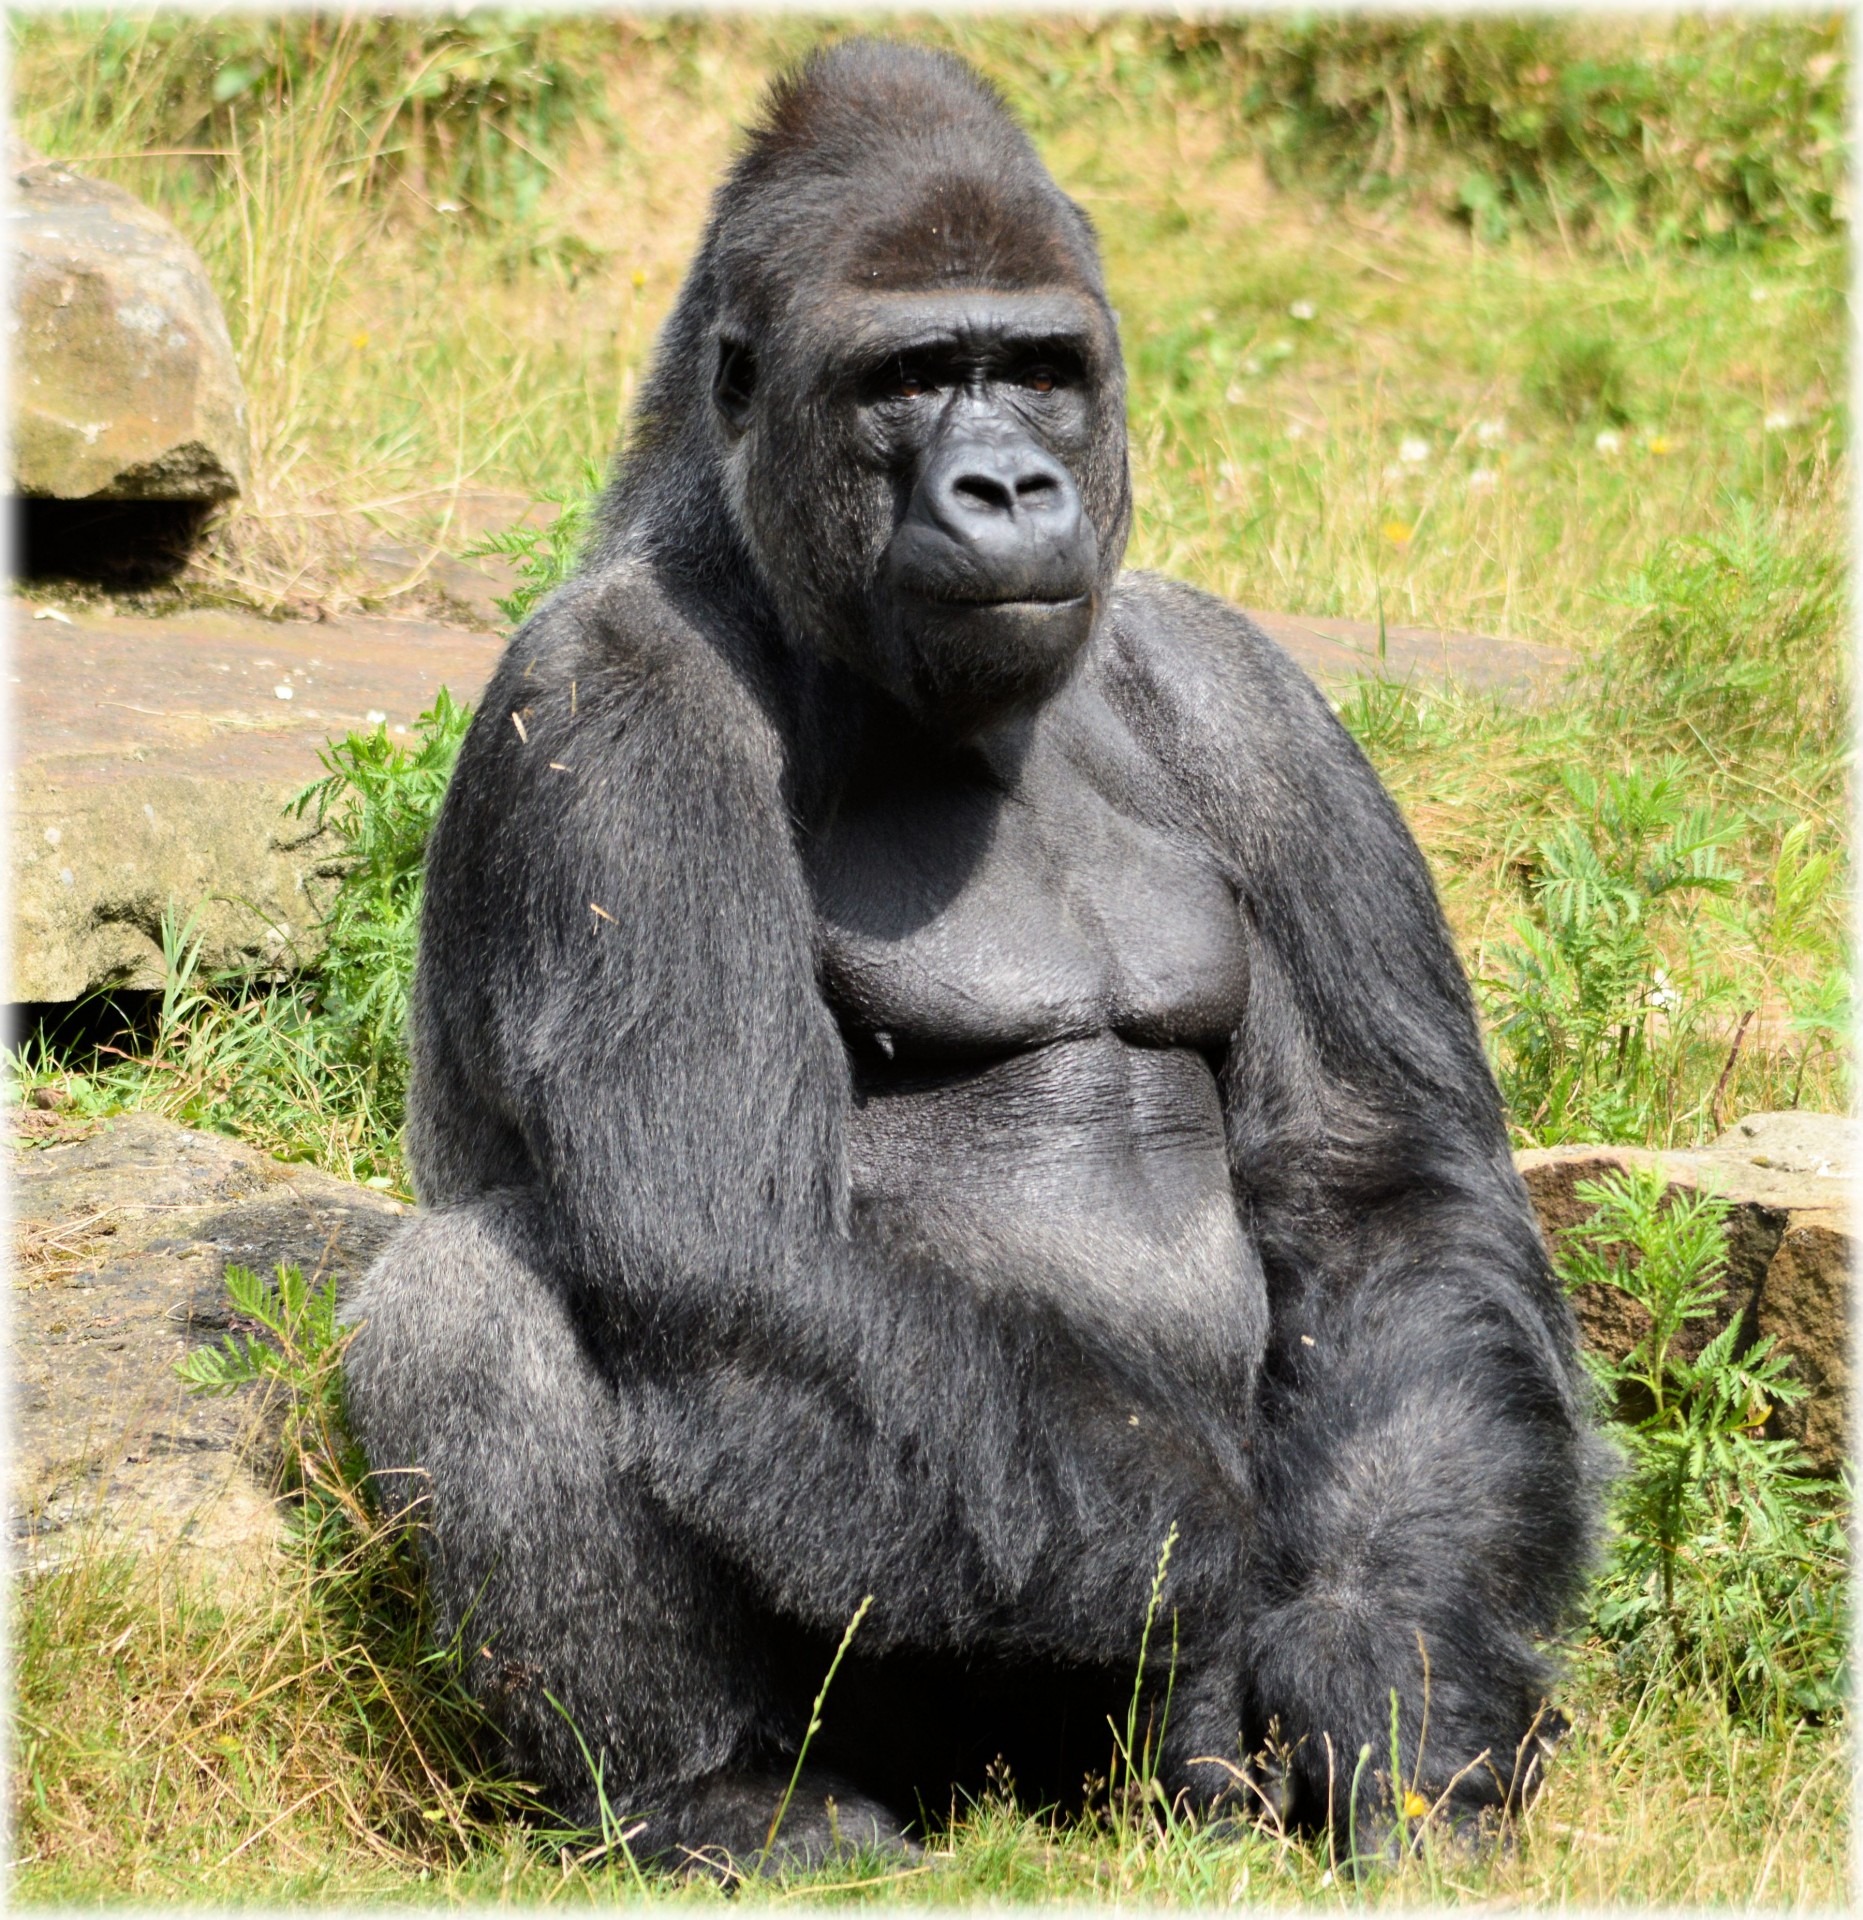
animal, wildlife, zoo, mammal, monkey, fauna, primate, gorilla, chimpanzee, holland, amsterdam, animals, vertebrate, series, monkeys, apenheul, western gorilla, artis, great ape, common chimpanzee